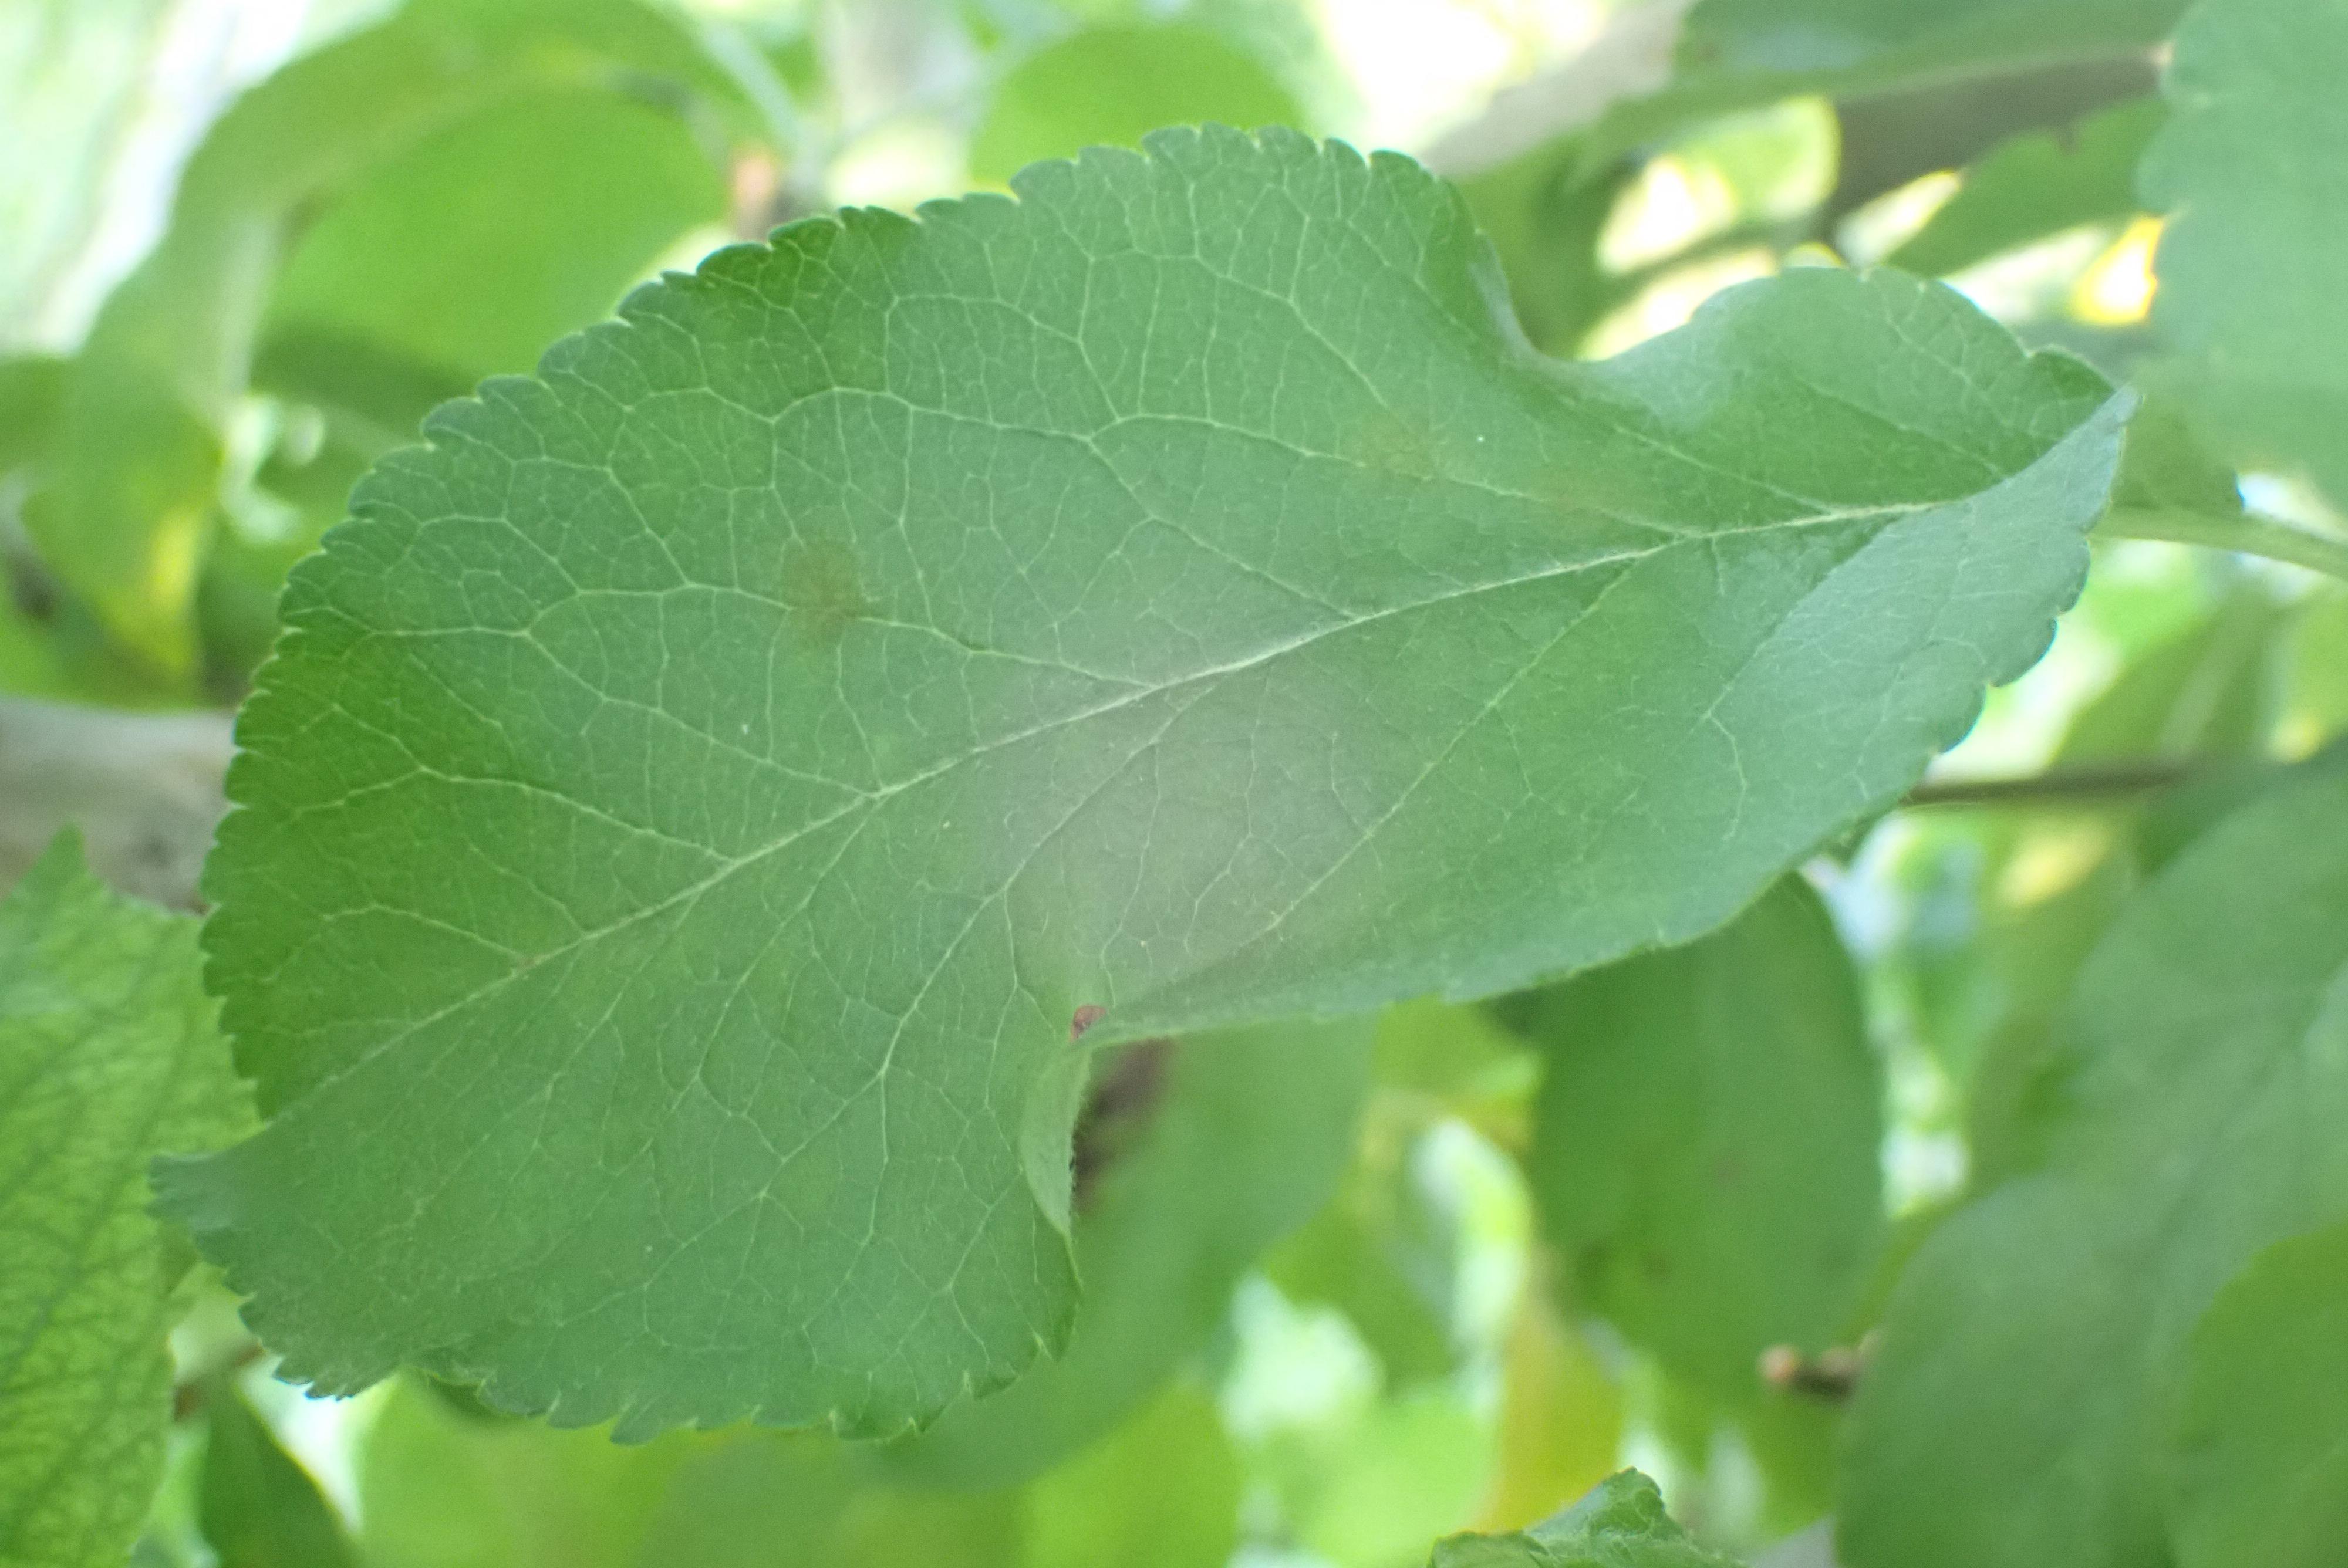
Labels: scab, frog_eye_leaf_spot